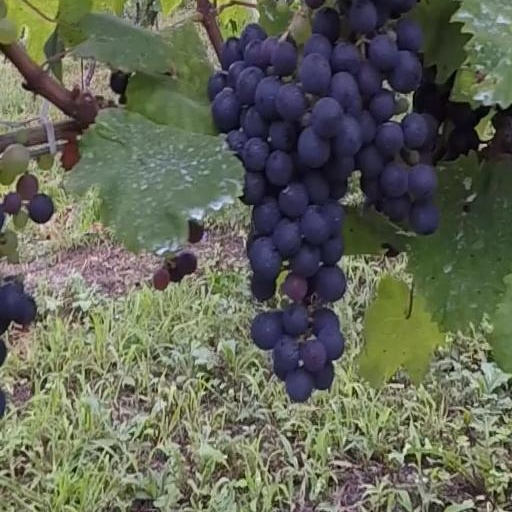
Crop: grape